Evolution of Worcestershire county boundaries since 1844

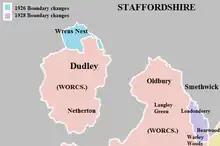
Fig 6: Map signifying the two boundary changes between Staffordshire and Worcestershire in 1926 and 1928 affecting Dudley County Borough and Oldbury Urban District

Cradley was also retained by Worcestershire, along with the hamlet of Lutley which was held by the "Canons of Wolverhampton". Other anomalies include the status of Bewdley, which was not formally in Worcestershire or Salop in the 15th century (despite being recorded as part of Worcestershire in the 14th Century), thus becoming a focus for criminals fleeing justice in either county. In 1544, Bewdley was formally designated part of Worcestershire.